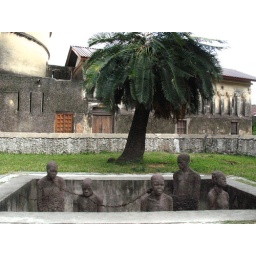
A monument on the site of an old slave market in Zanzibar